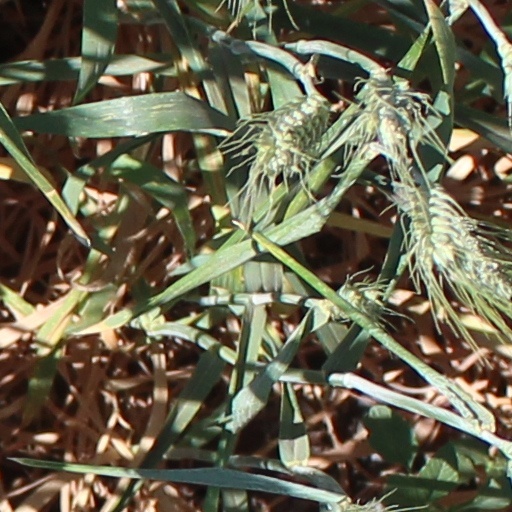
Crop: wheat